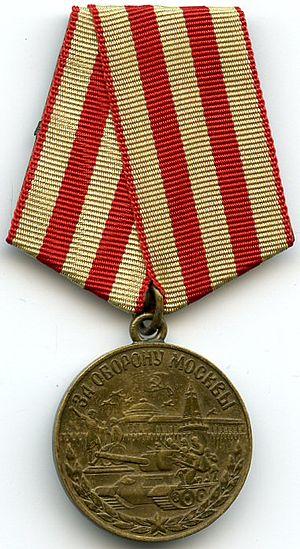
Les décorations dans cette liste sont des décorations de l'ex-Union Soviétique décernées pour reconnaître des réalisations militaires et civiles. Certaines de ces récompenses ont été abolies suite à la dissolution de l'Union soviétique, alors que d'autres sont conservées par la Fédération de Russie à partir de 1991 et furent simplement retravaillées afin d'abroger les signes communistes.